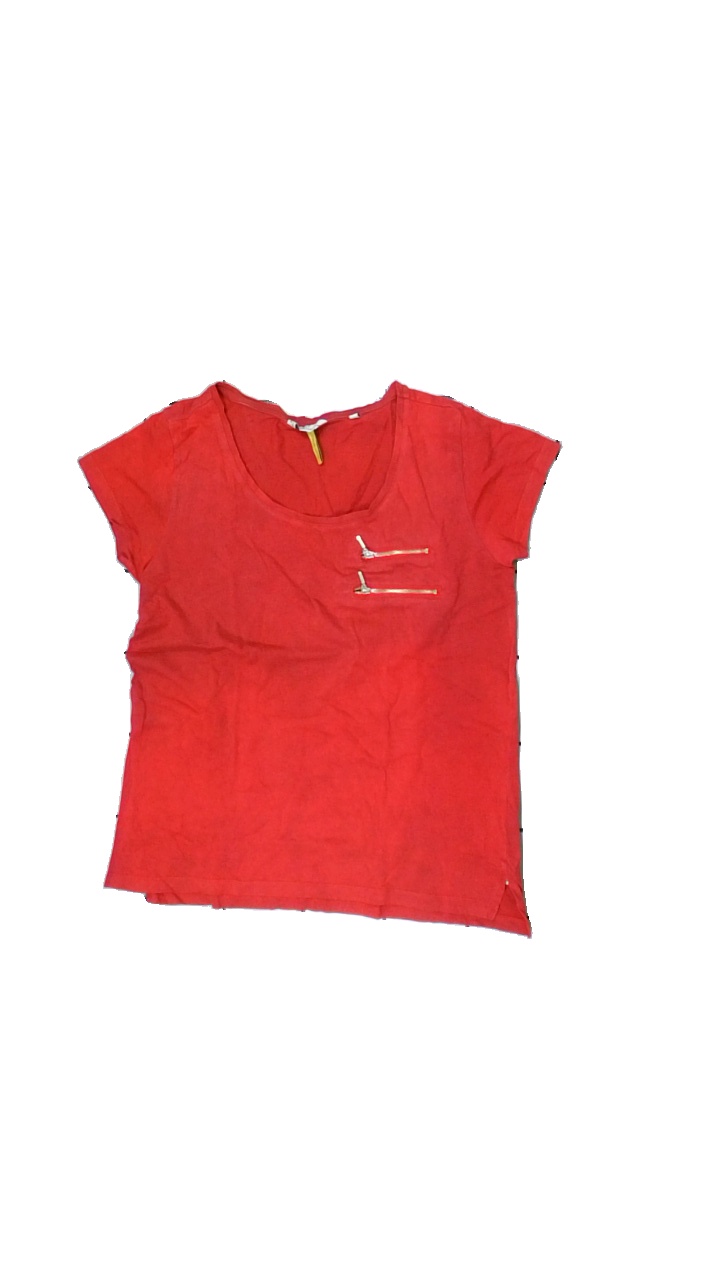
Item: Tights (Ladies)
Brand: Broadway
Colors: Red
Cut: C-collar
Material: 100% cotton
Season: All
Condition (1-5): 1
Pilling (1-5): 4
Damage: slightly askew, washed out
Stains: Major
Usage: Export
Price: <50